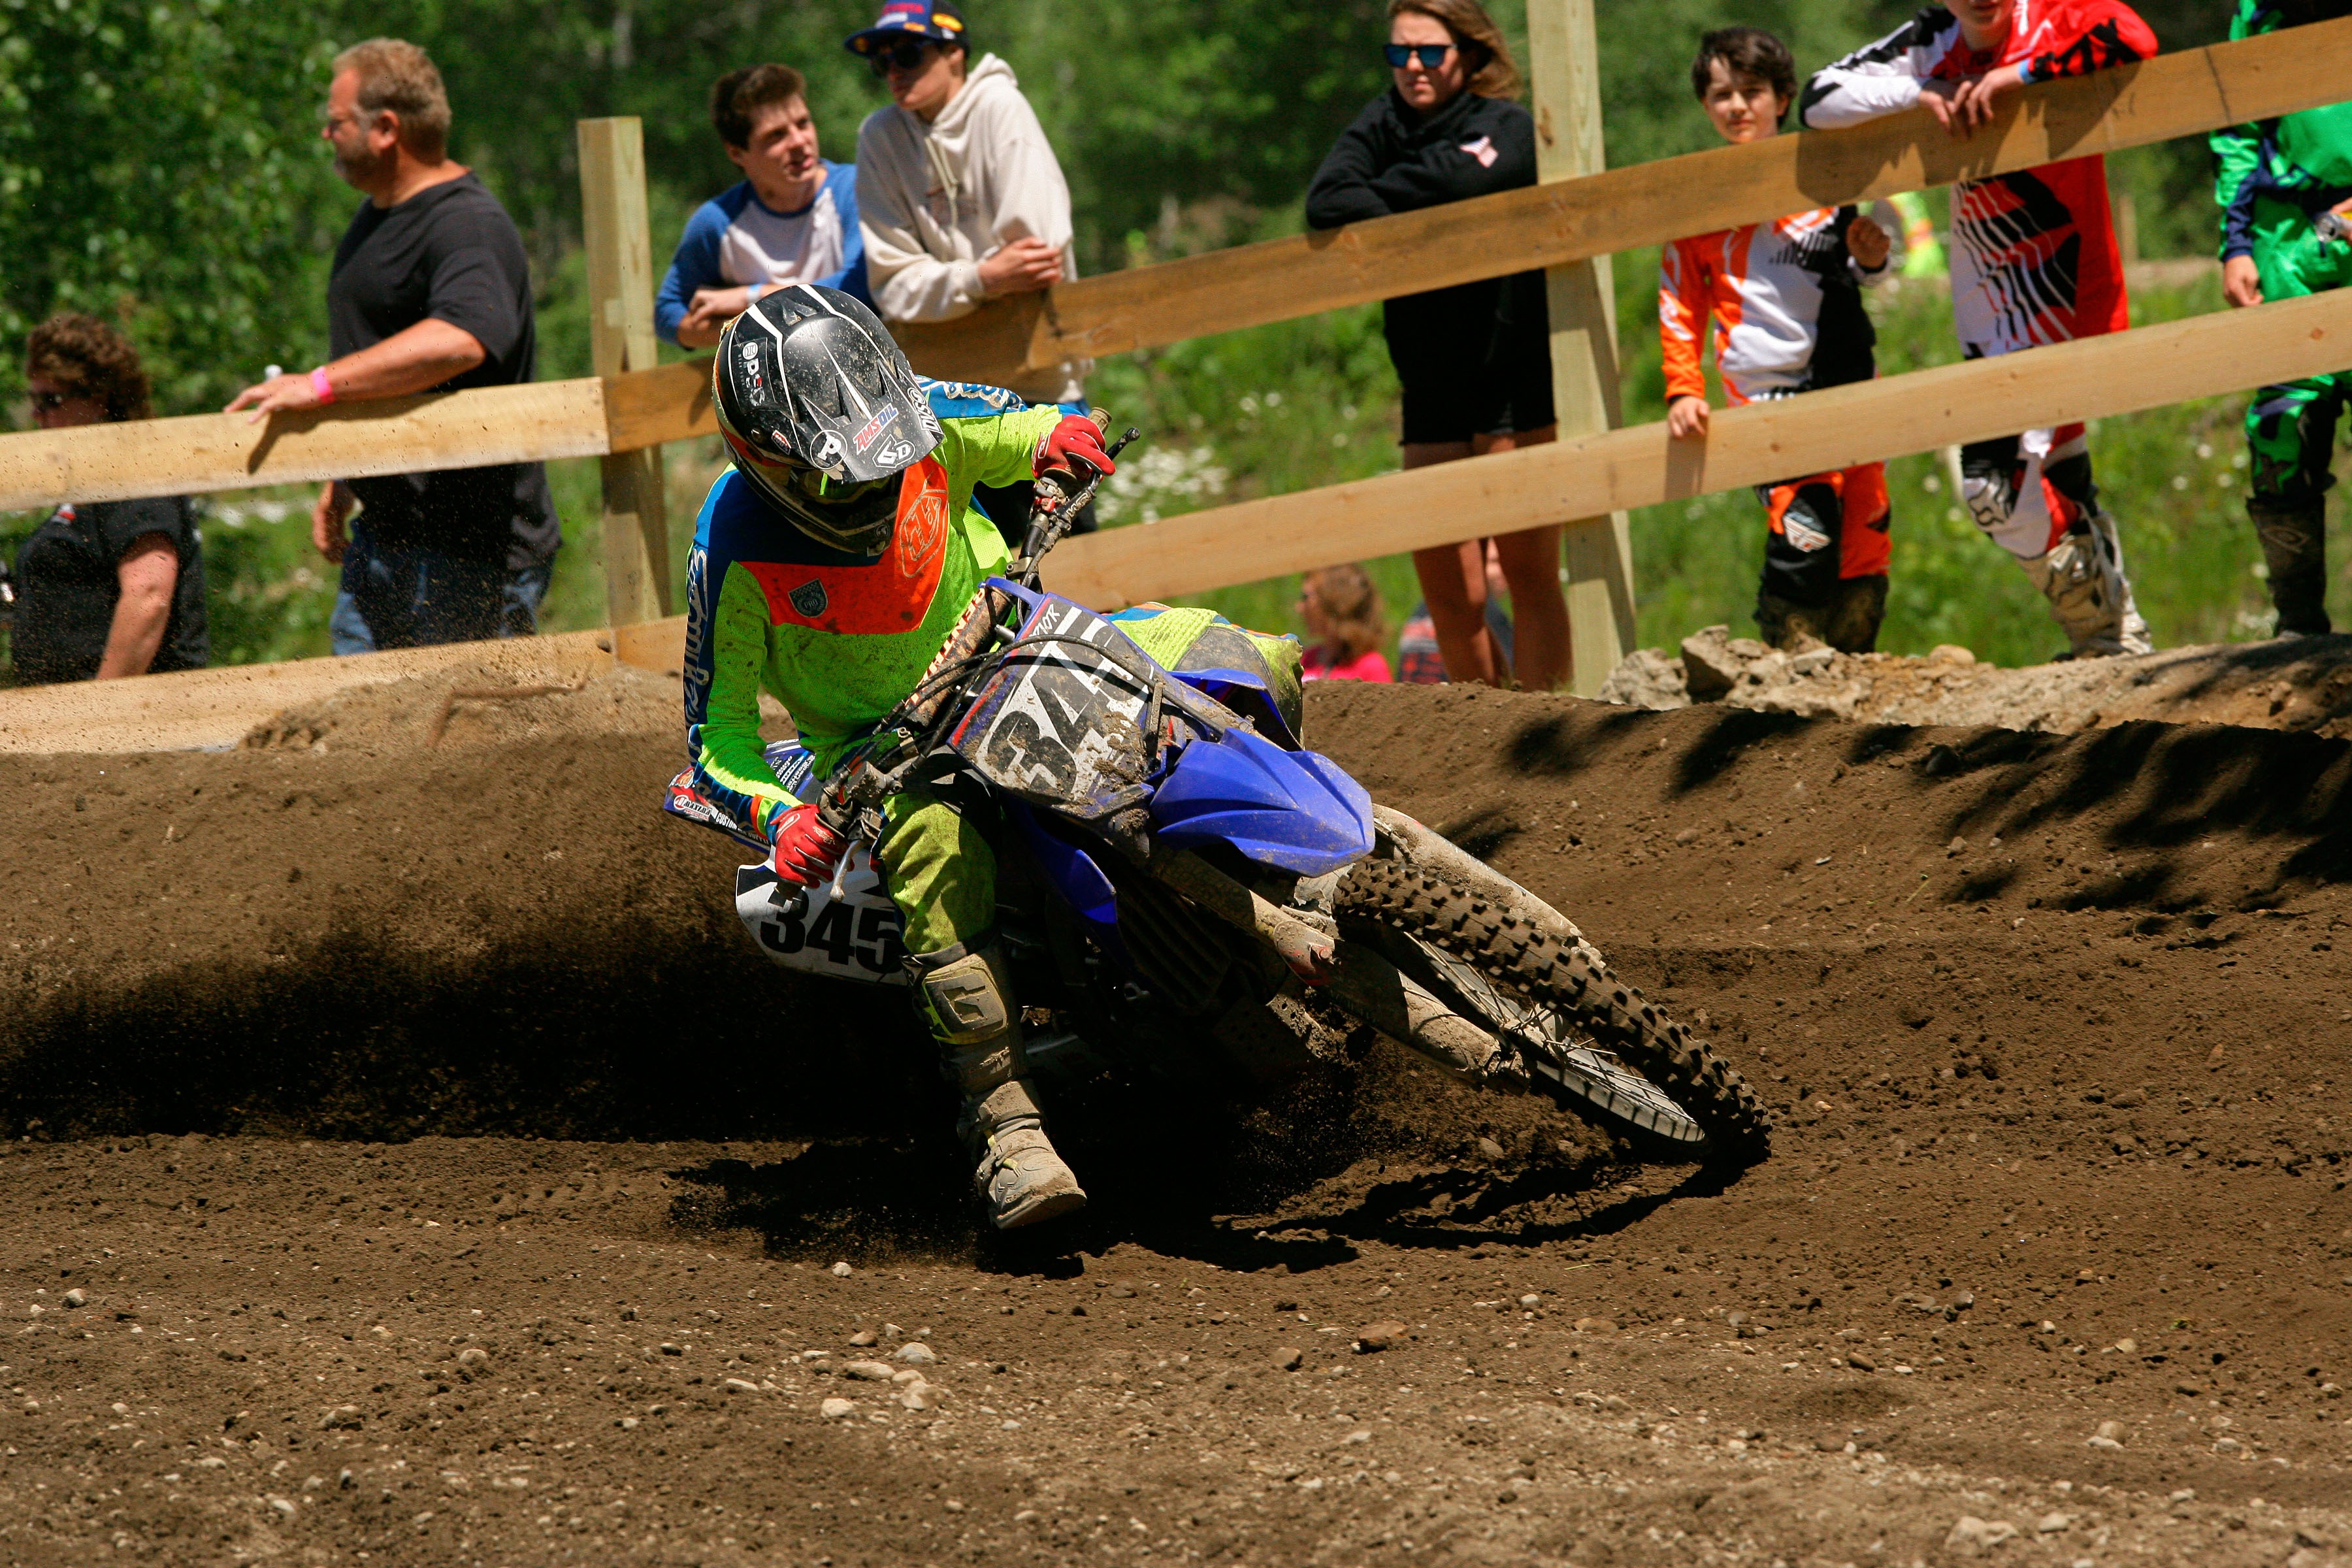
motorcycle, dirt, motocross, soil, extreme, extreme sport, motorbike, speed, race, sports, racing, offroad, motorsport, freestyle motocross, dirt bike, motorcycle racing, endurocross, dirt track racing